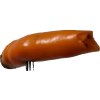
Label: pepper